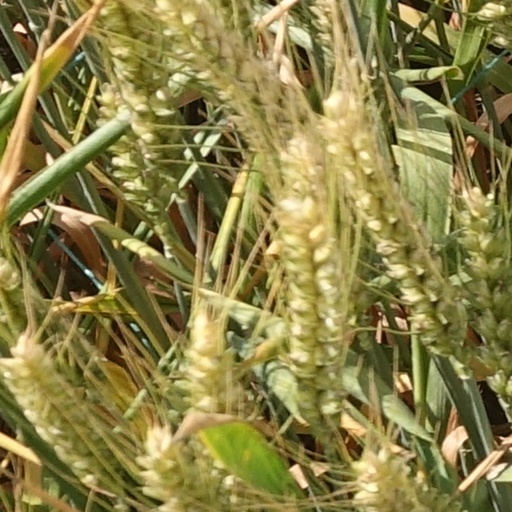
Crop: wheat